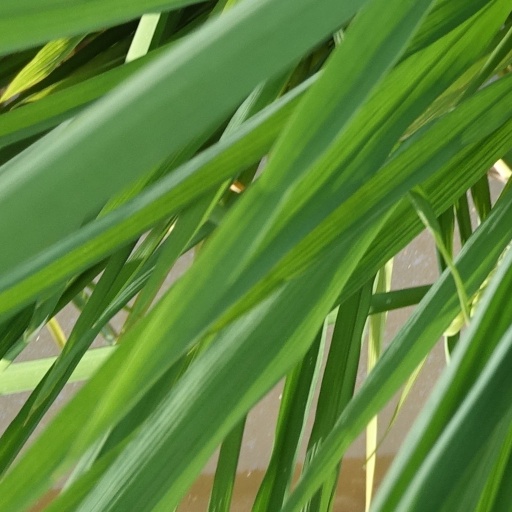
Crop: rice